Fan Girl (2020 film)

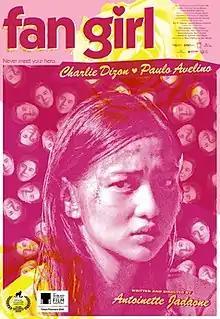
Official release poster

Fan Girl is a 2020 Philippine coming of age film starring Charlie Dizon and Paulo Avelino. It is written and directed by Antoinette Jadaone.